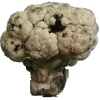
Label: Cauliflower 1